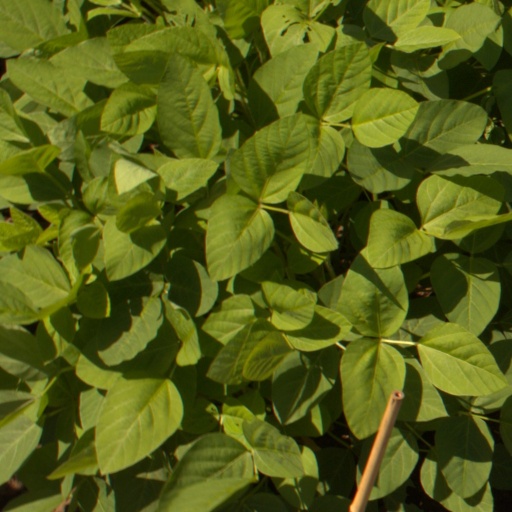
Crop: soybean